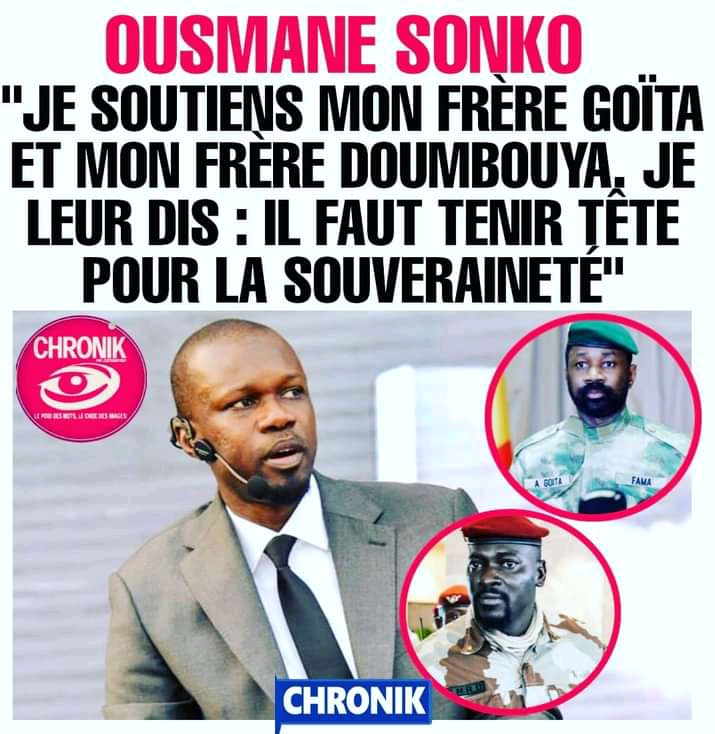
Lii de daa mel ni Usmaan Sónko la ak ñaari way takk-der yoo xam ne ñi ngi ci biir photo bi ñoom tamit.